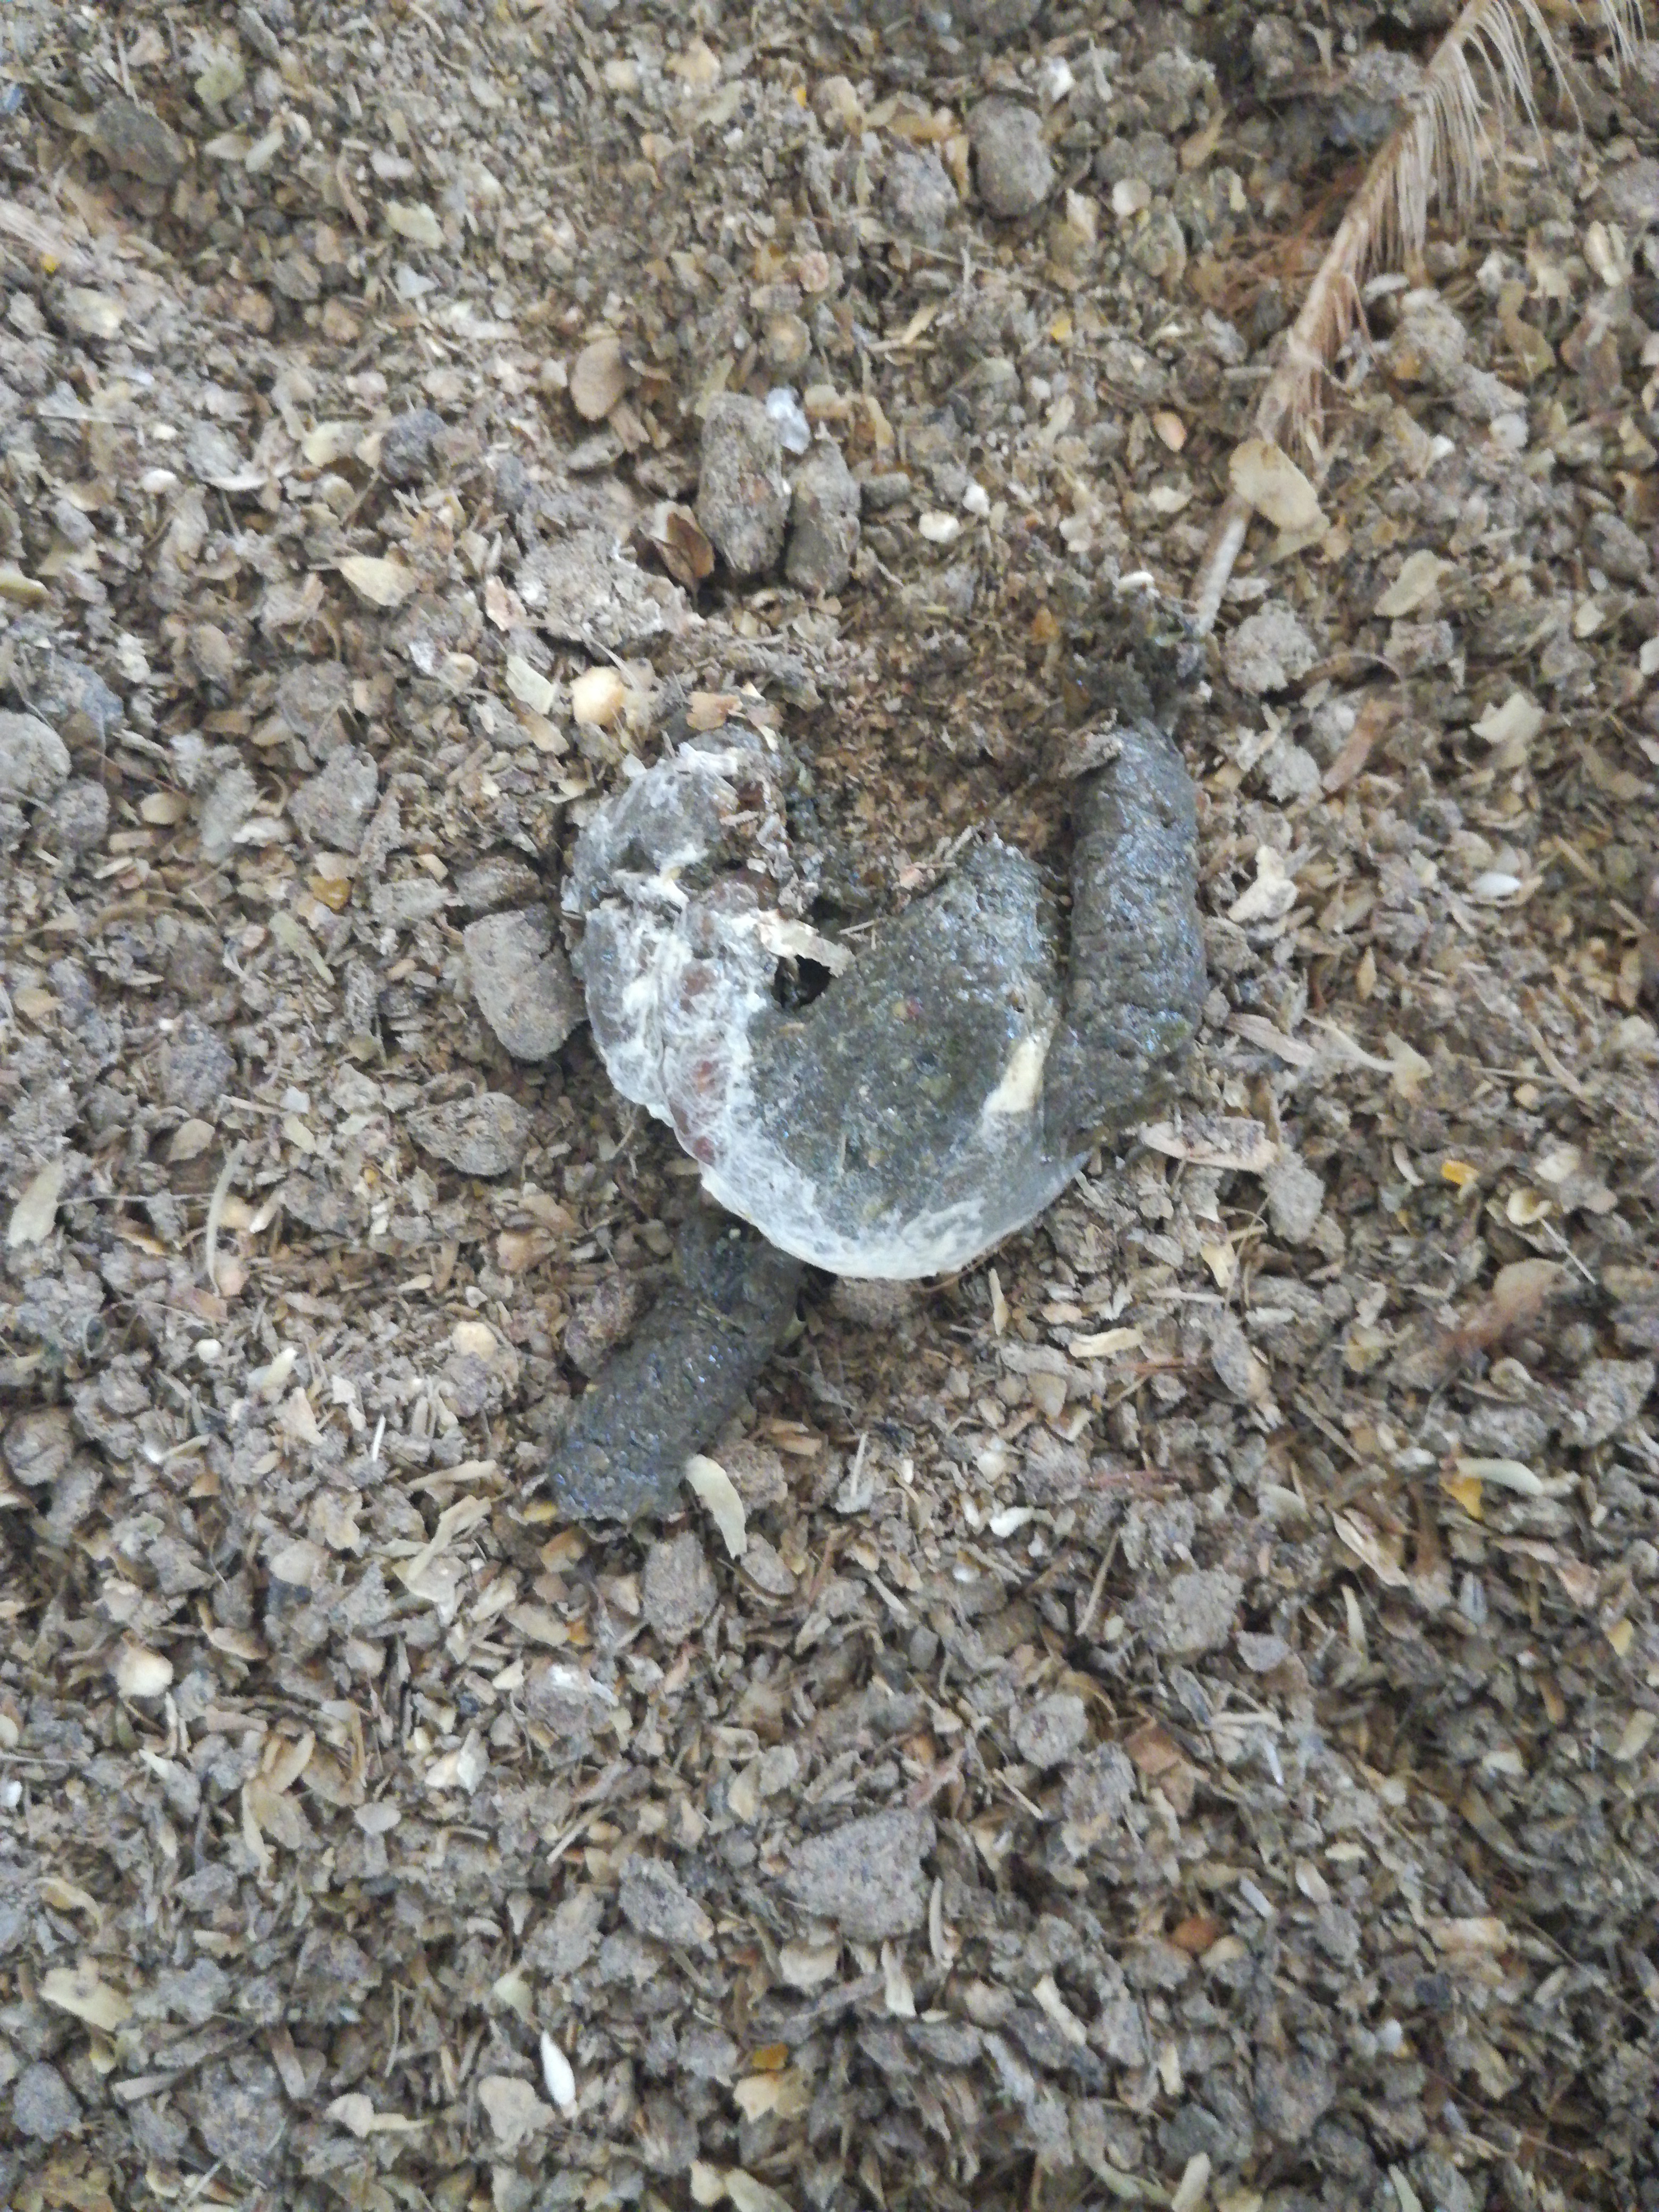
PCR-confirmed diagnosis: Healthy